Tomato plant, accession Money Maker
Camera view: vertical (180 deg); turntable rotation: 120 degrees
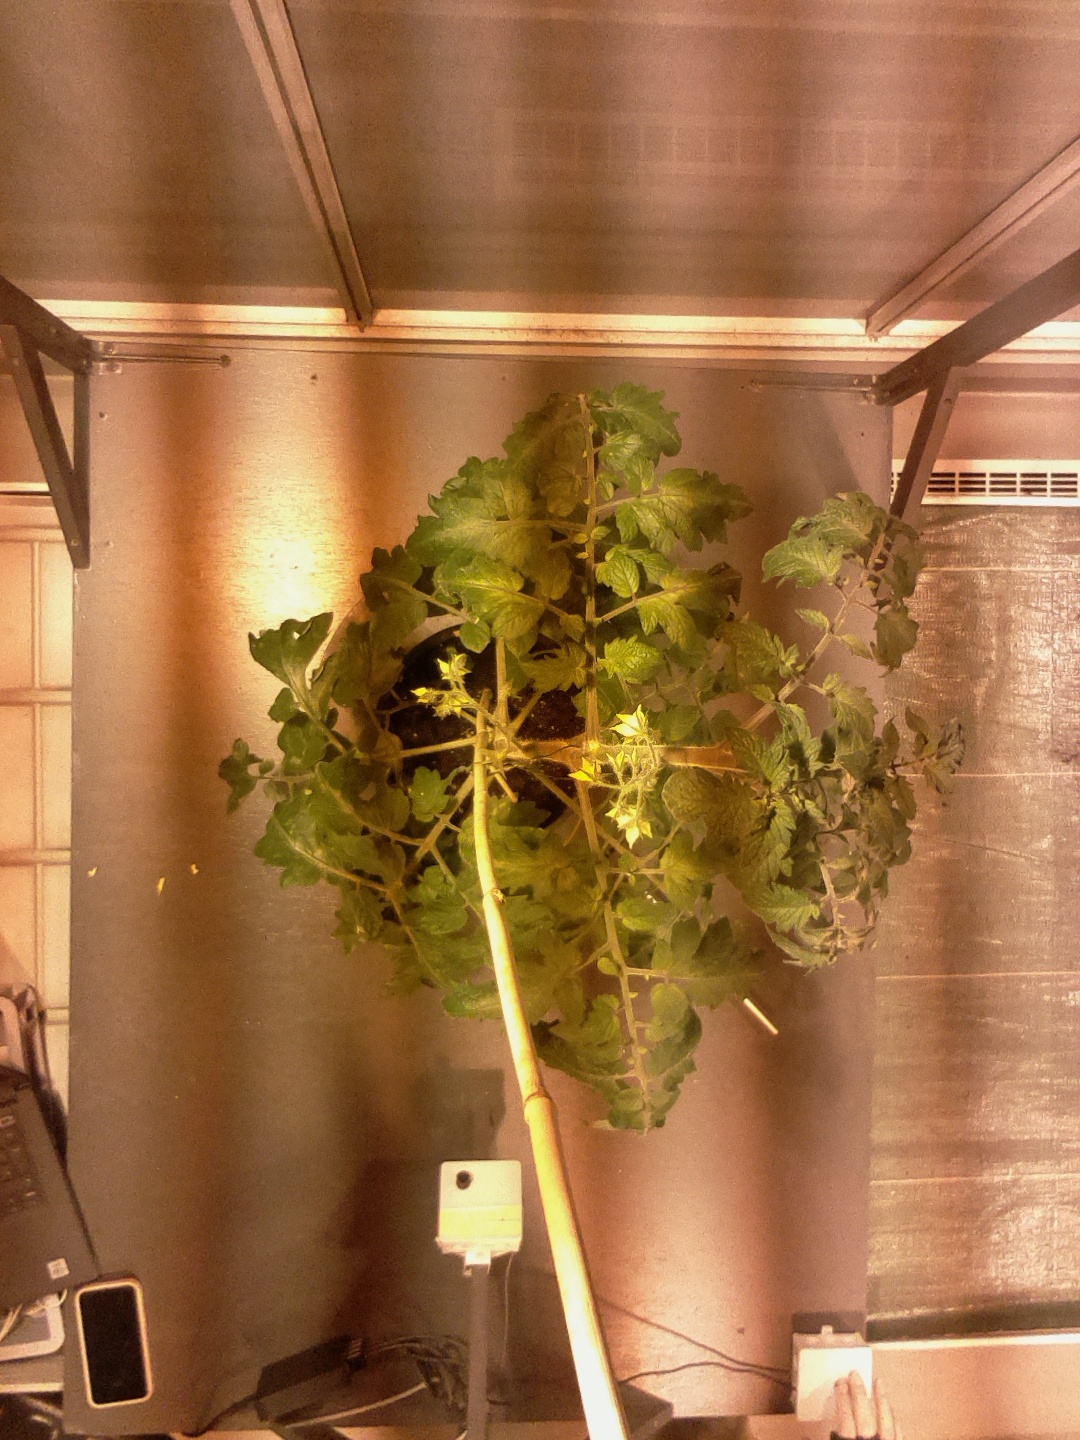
BBCH growth stage 68: Full flowering, 80%-90% of flowers open, more petals falling